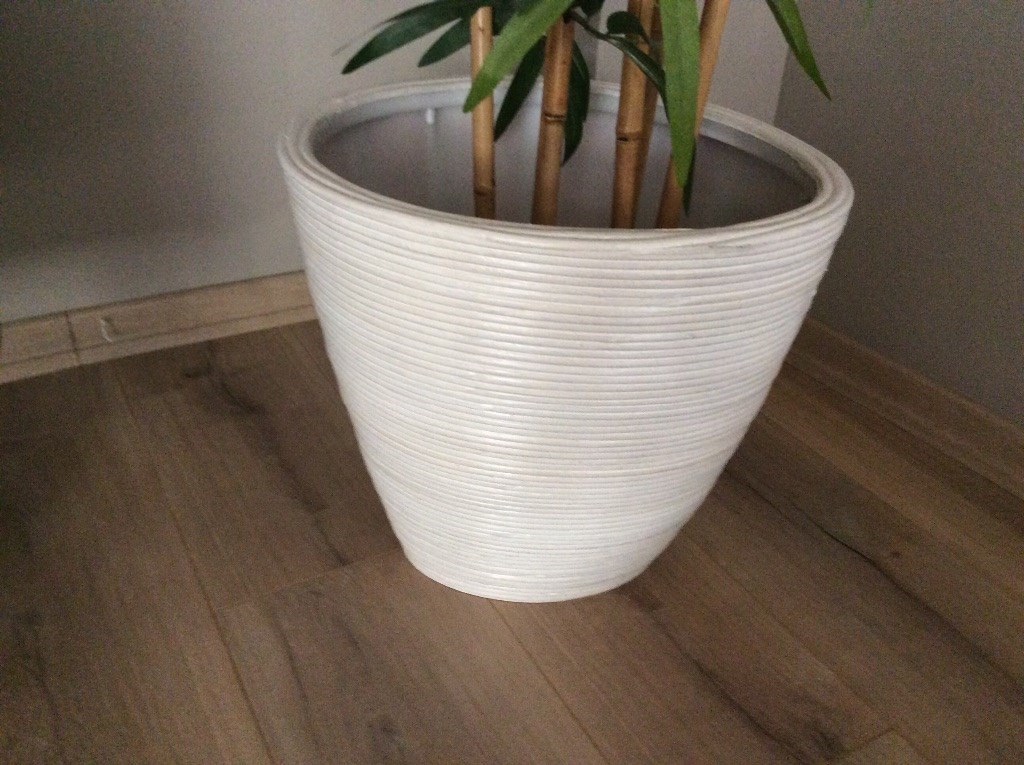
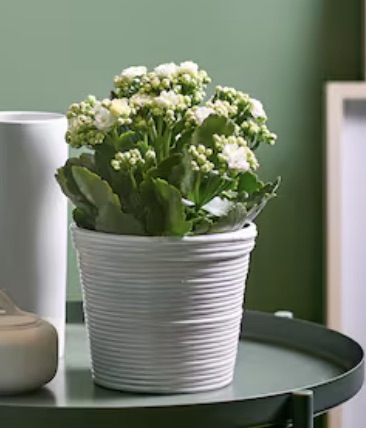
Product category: misc
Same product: yes